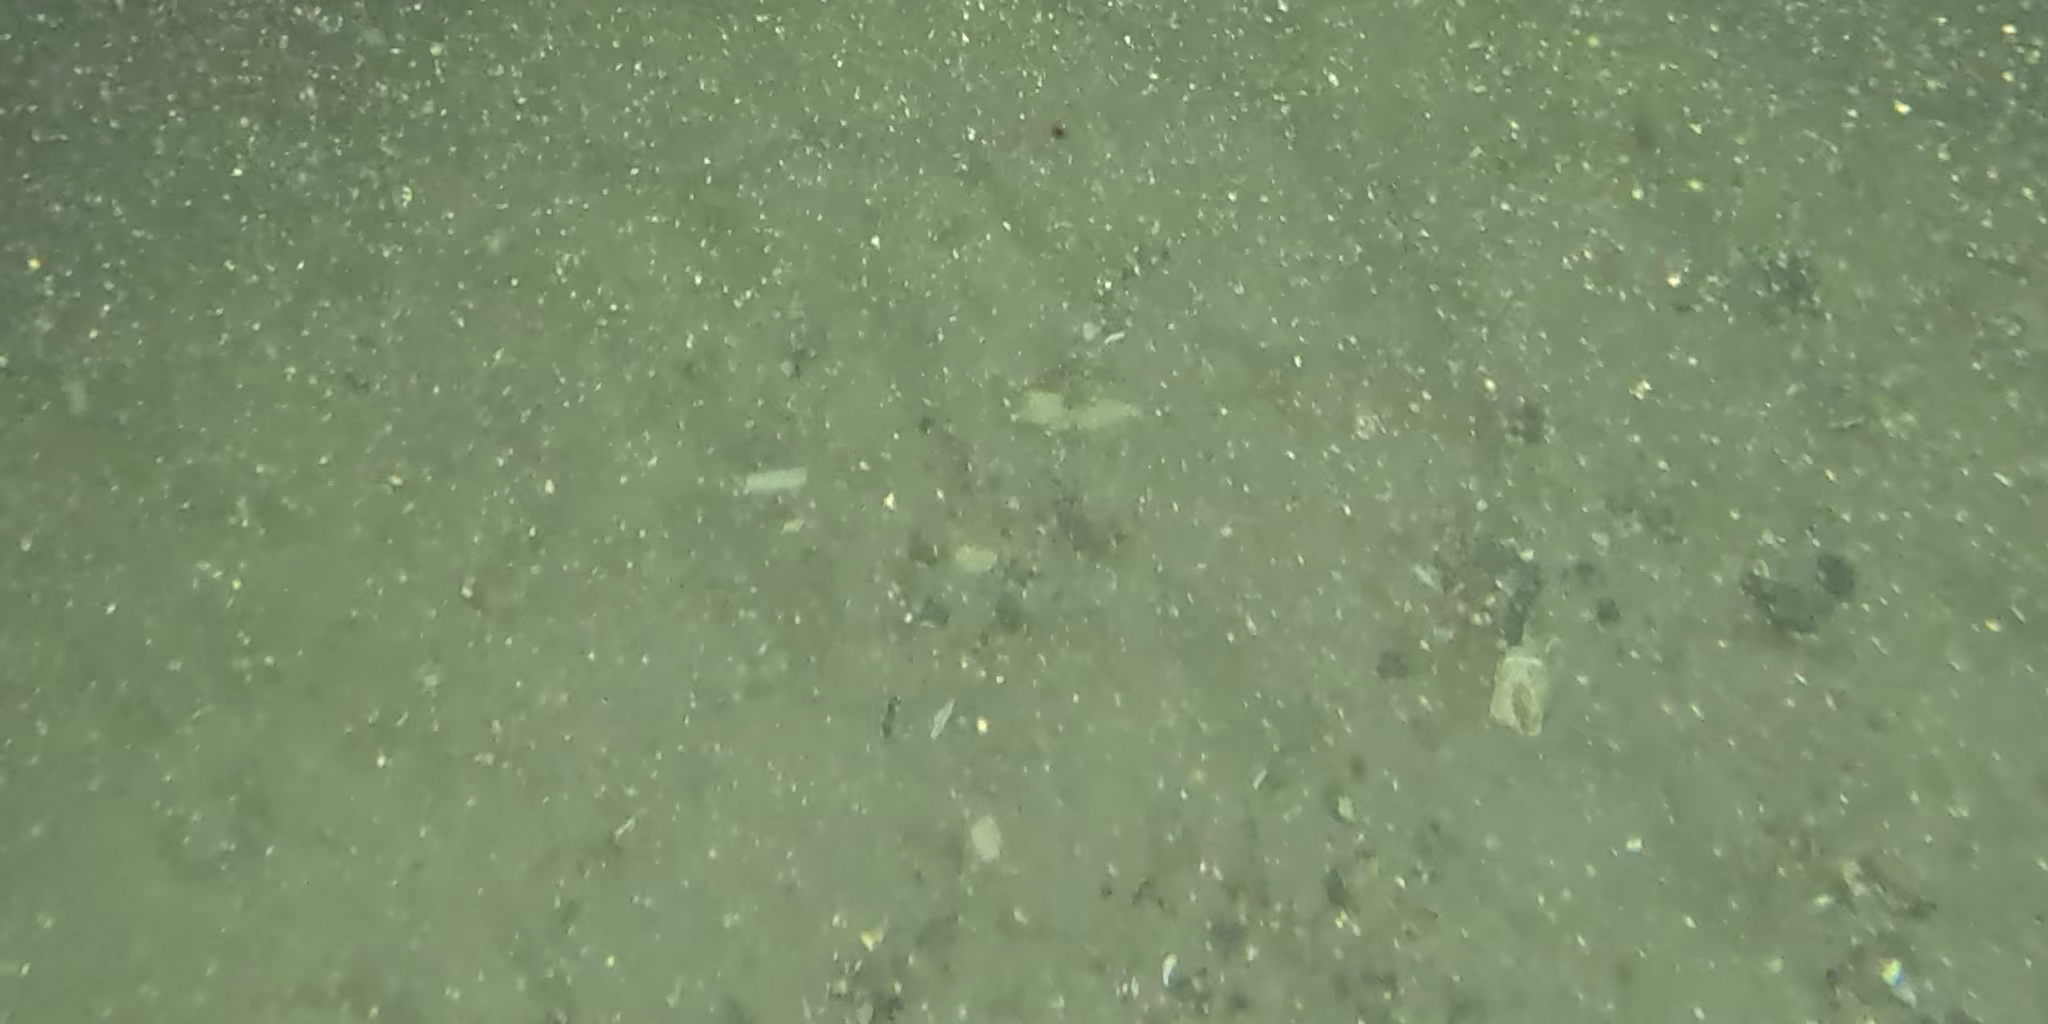
Seabed habitat: sand